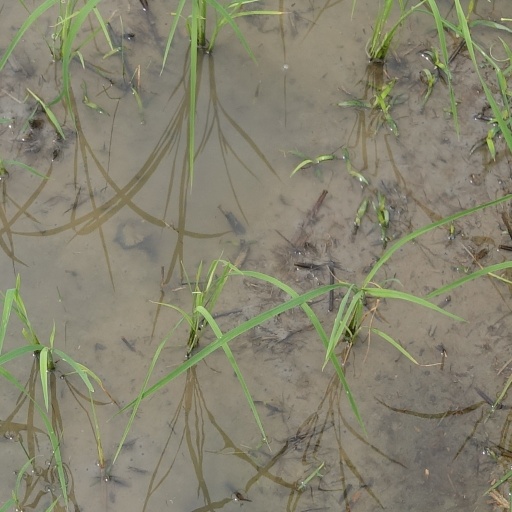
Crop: rice